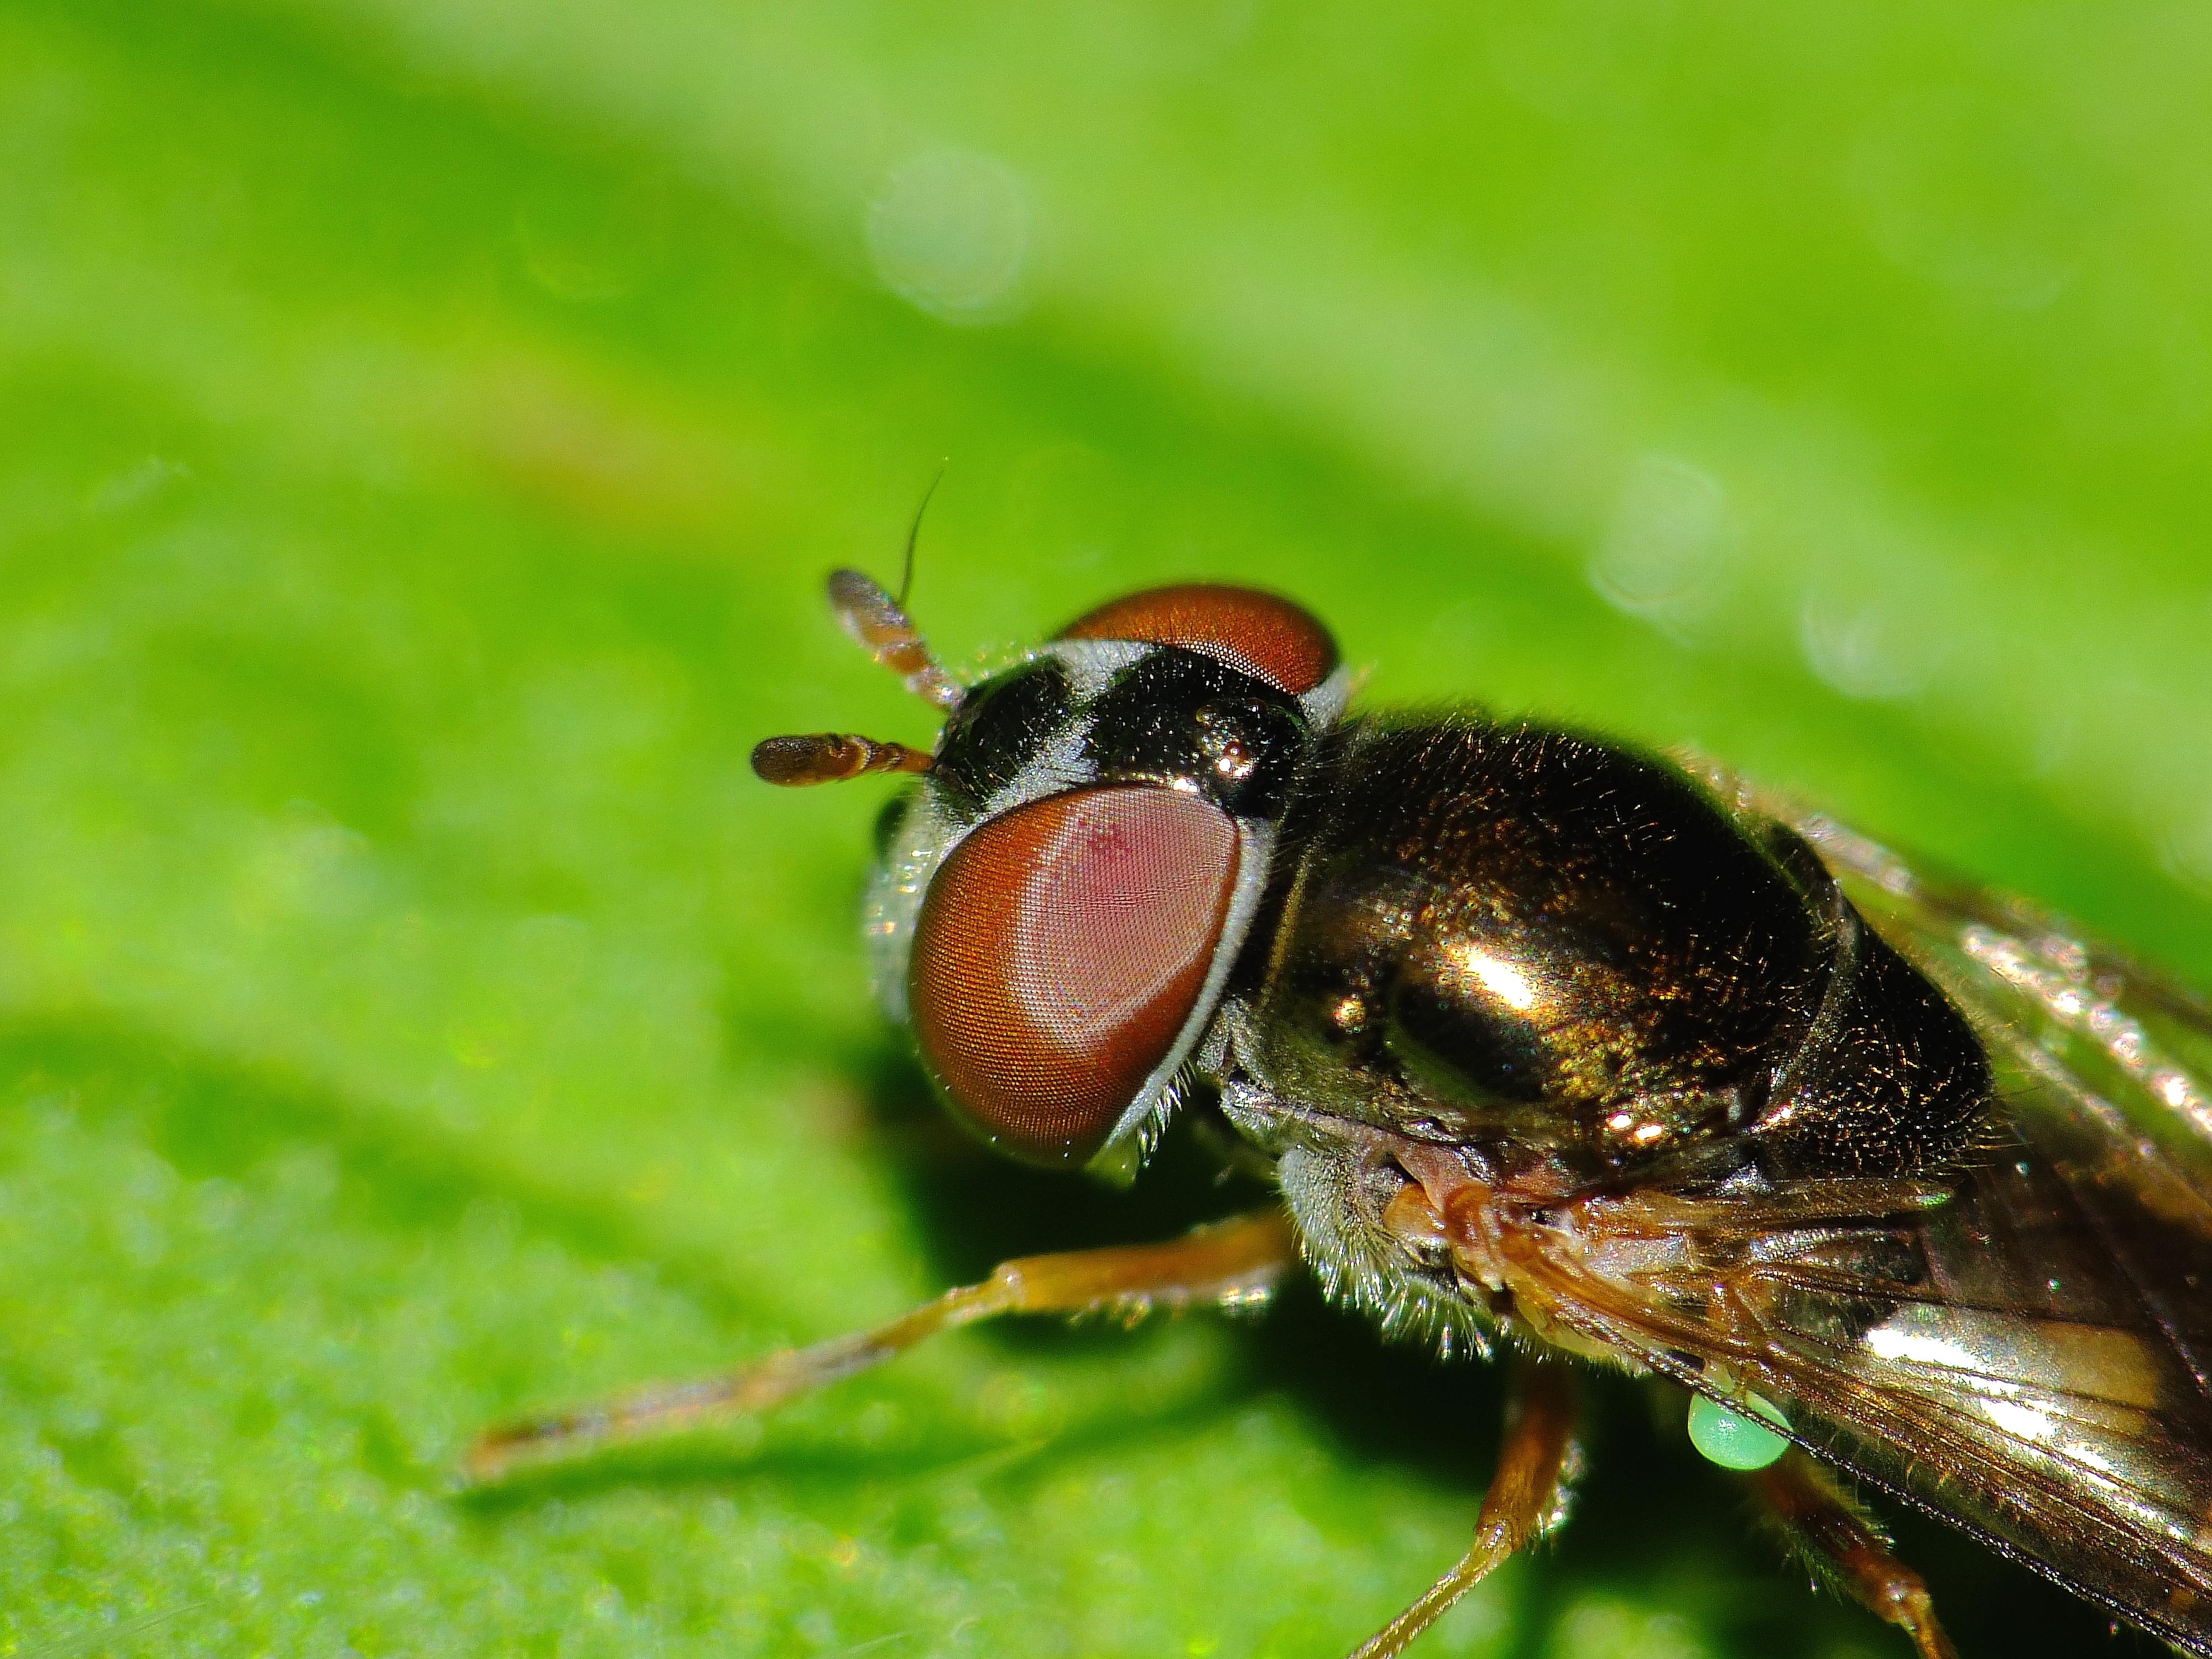
nature, photography, flower, fly, insect, macro, fauna, invertebrate, close up, animals, naturaleza, pest, beetle, weevil, ggl1, gaby1, xovesphoto, animales, gphoto, raynox250, fujifilmxs1, macro photography, arthropod, leaf beetle